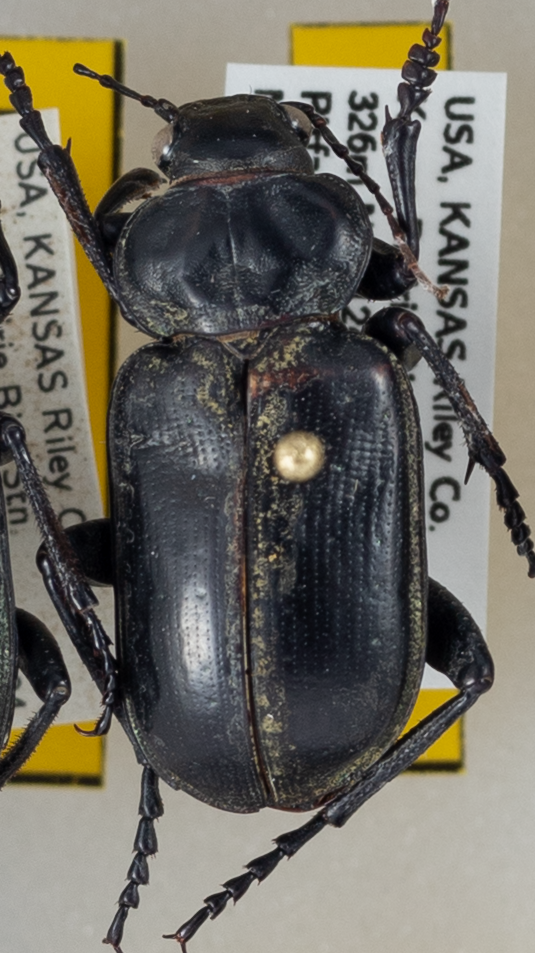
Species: Calosoma affine
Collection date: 2018-09-13
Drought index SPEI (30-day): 1.69
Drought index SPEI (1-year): -0.9
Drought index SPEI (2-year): -0.922